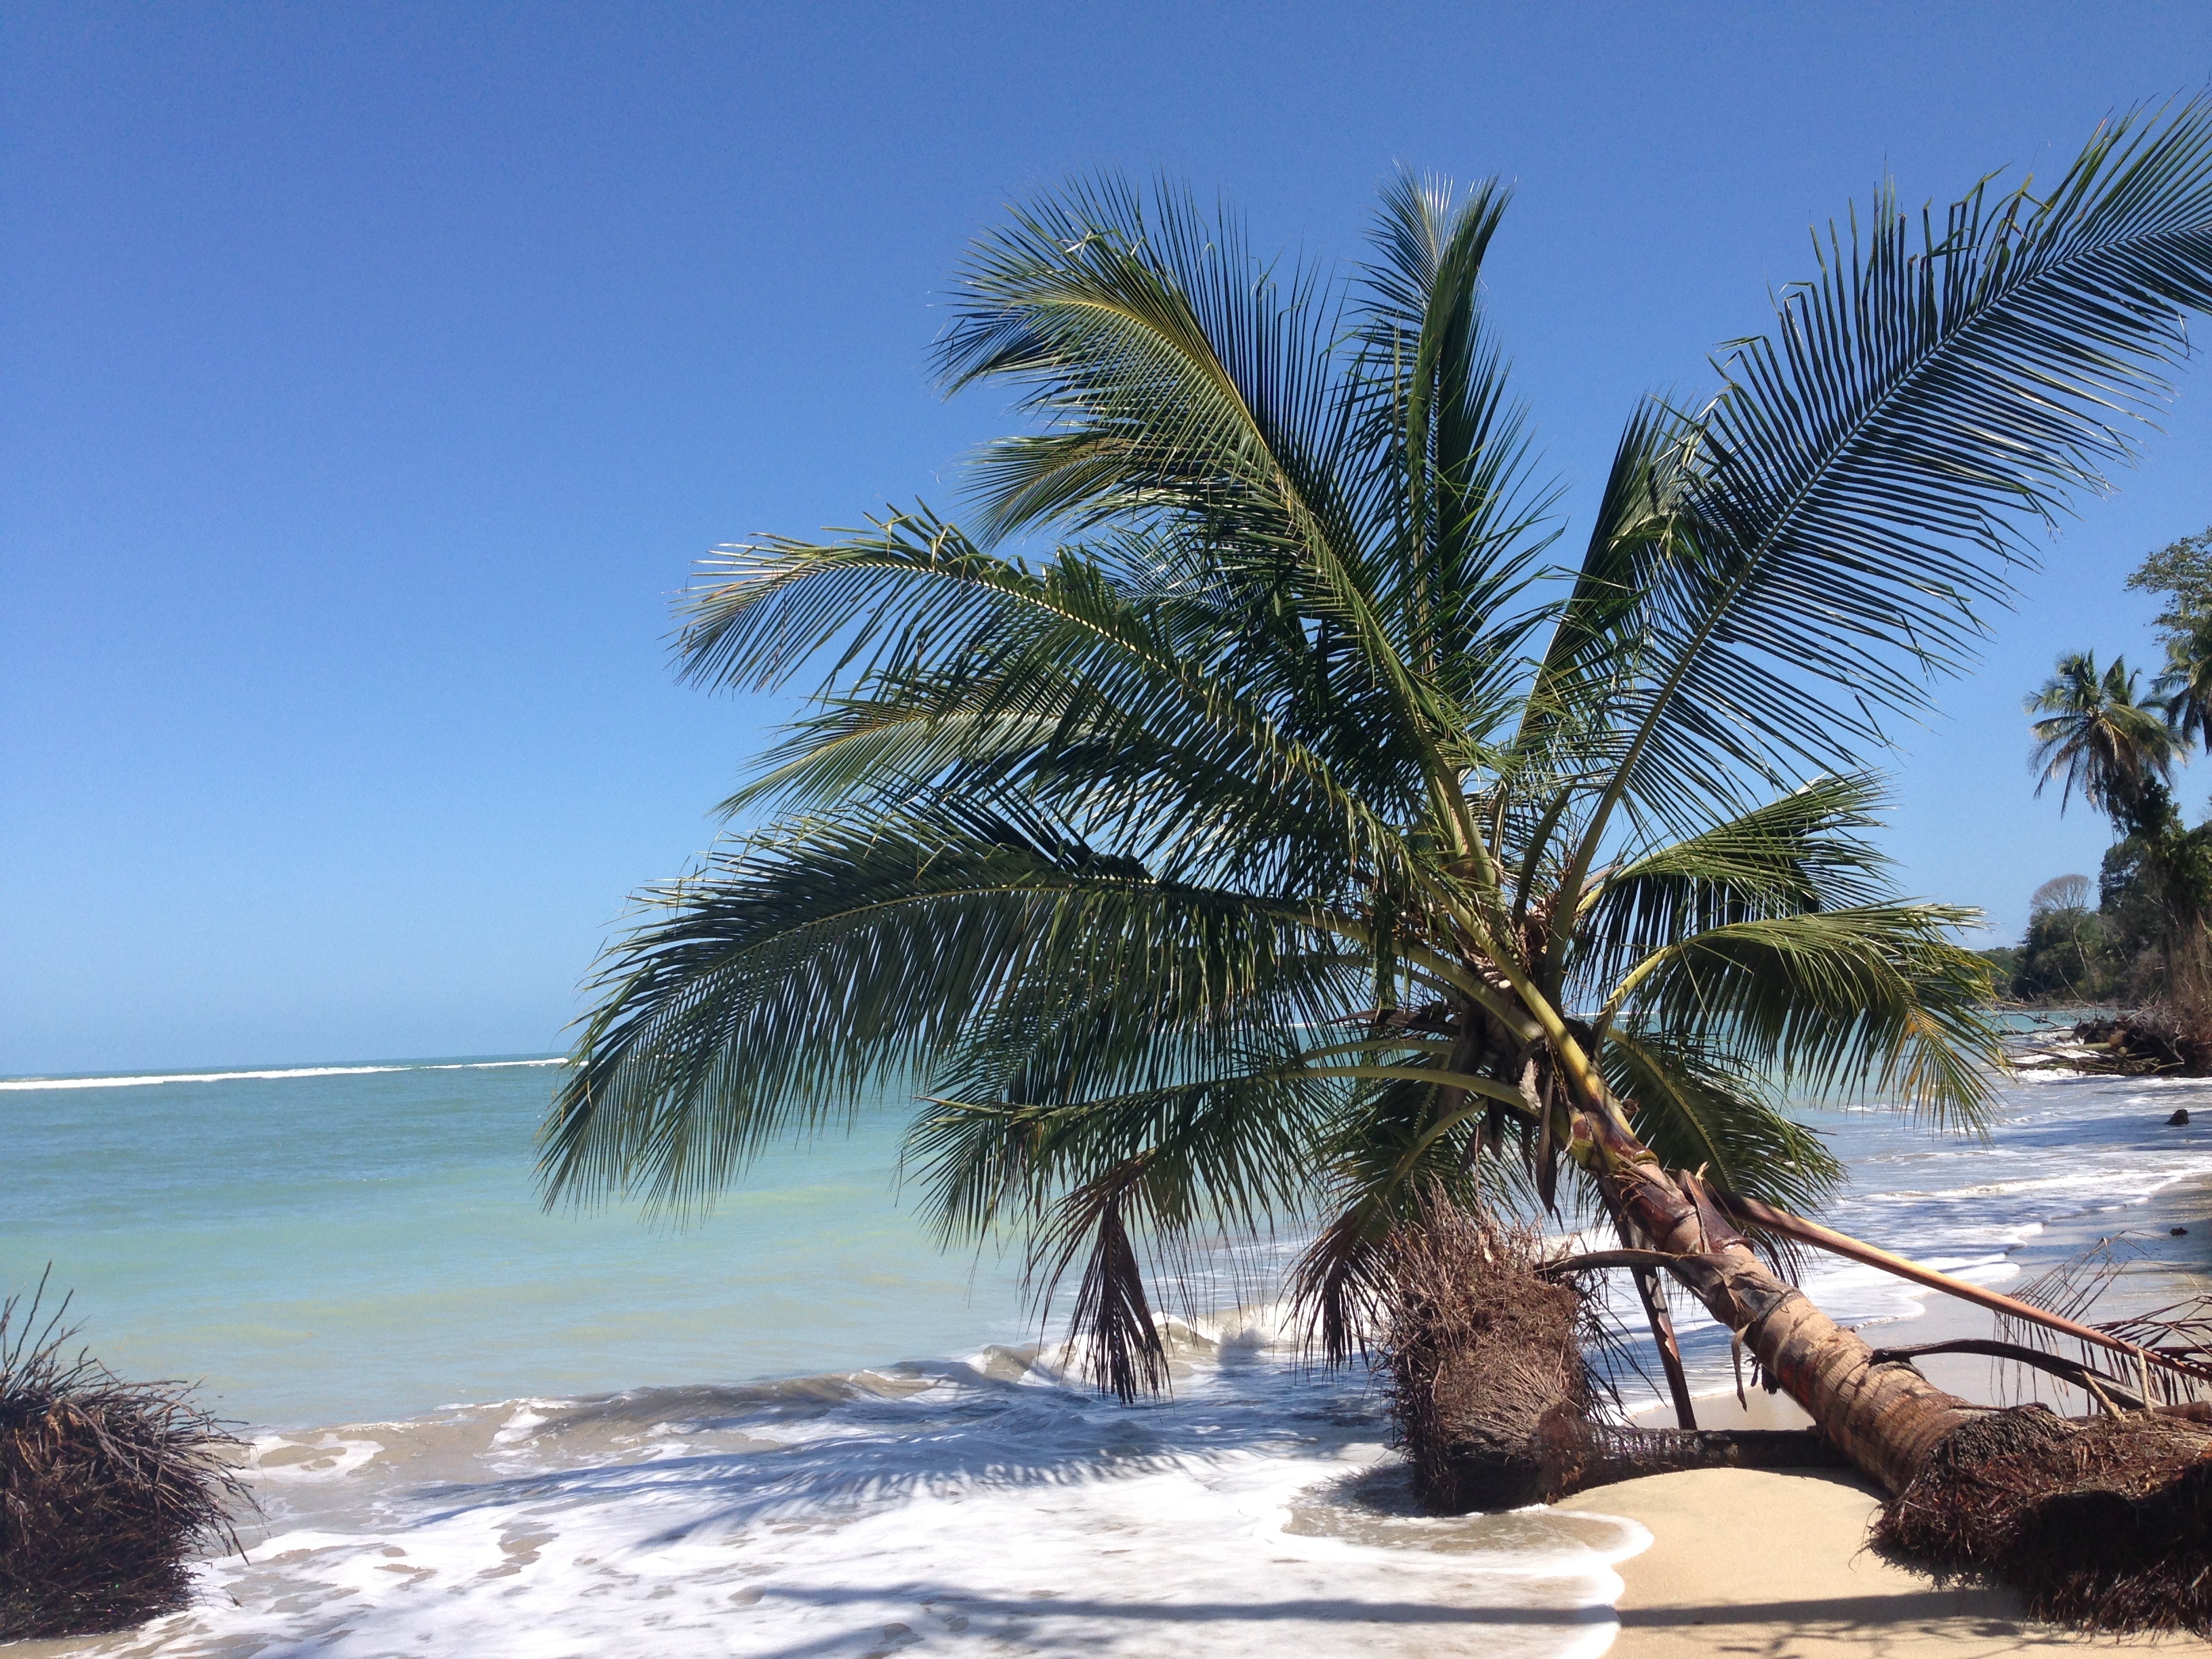
beach, sea, coast, tree, ocean, plant, shore, vacation, green, jungle, palm, body of water, coconut, caribbean, tropics, costa rica, flowering plant, central america, date palm, woody plant, land plant, arecales, palm family, borassus flabellifer, pura vida